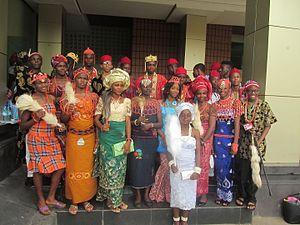
Le Nigeria est le pays le plus peuplé d'Afrique. La population est estimée à environ 190 millions d'habitants en 2017. Le taux de natalité est très élevé et les projections démographiques anticipent une croissance importante de la population dans l'avenir.